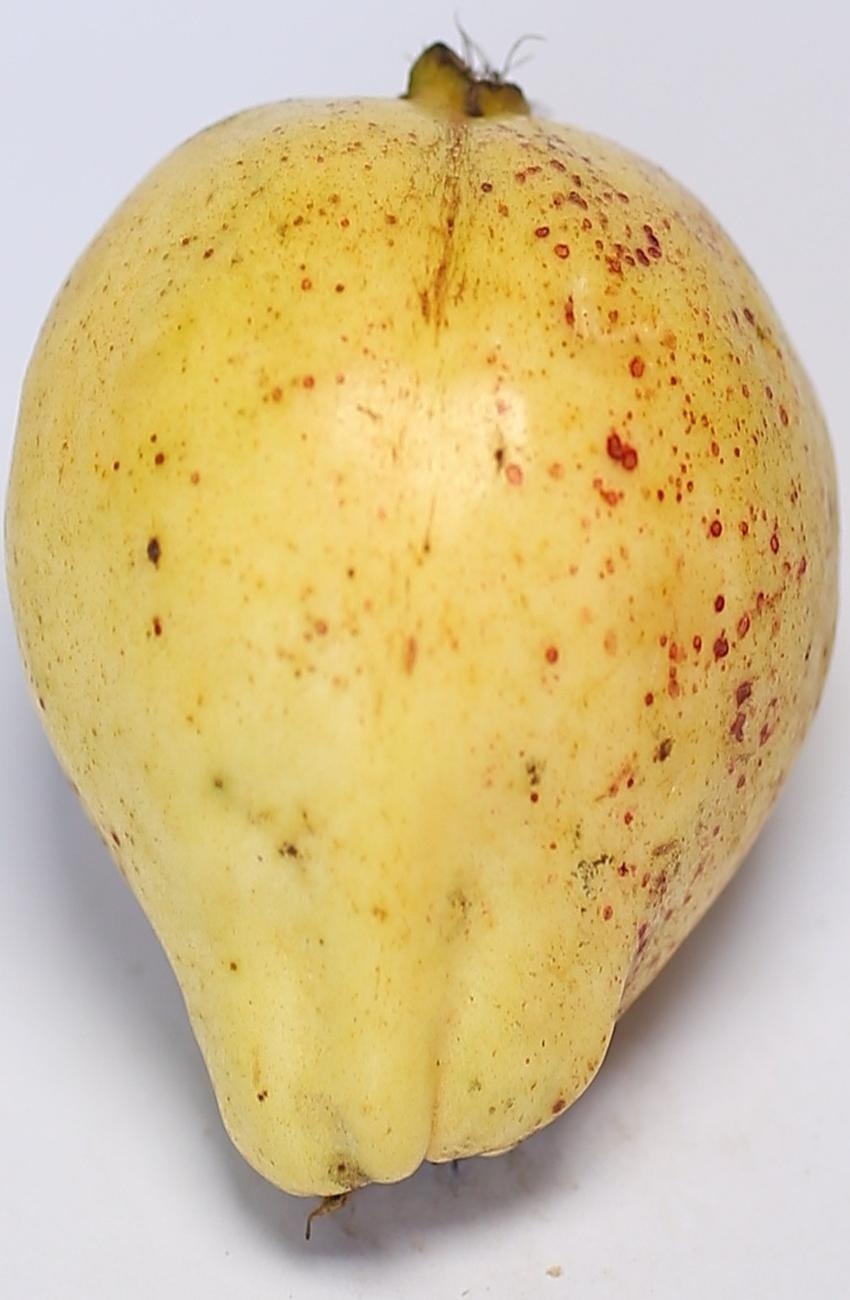
Maturity: ripe
Variety: riyali